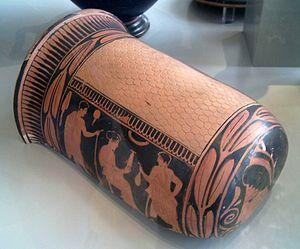
L'épinétron est un objet en céramique peinte en demi-cylindre fermé à une extrémité, utilisé dans l'antiquité. Bloqué au genou, il protégeait la cuisse des femmes grecques qui roulaient la laine dessus pour empêcher le suint de souiller leurs vêtements. Des versions ornementales étaient placées dans la tombe des jeunes filles non-mariées, ou consacrées dans des temples, ordinairement à la déesse Athéna.